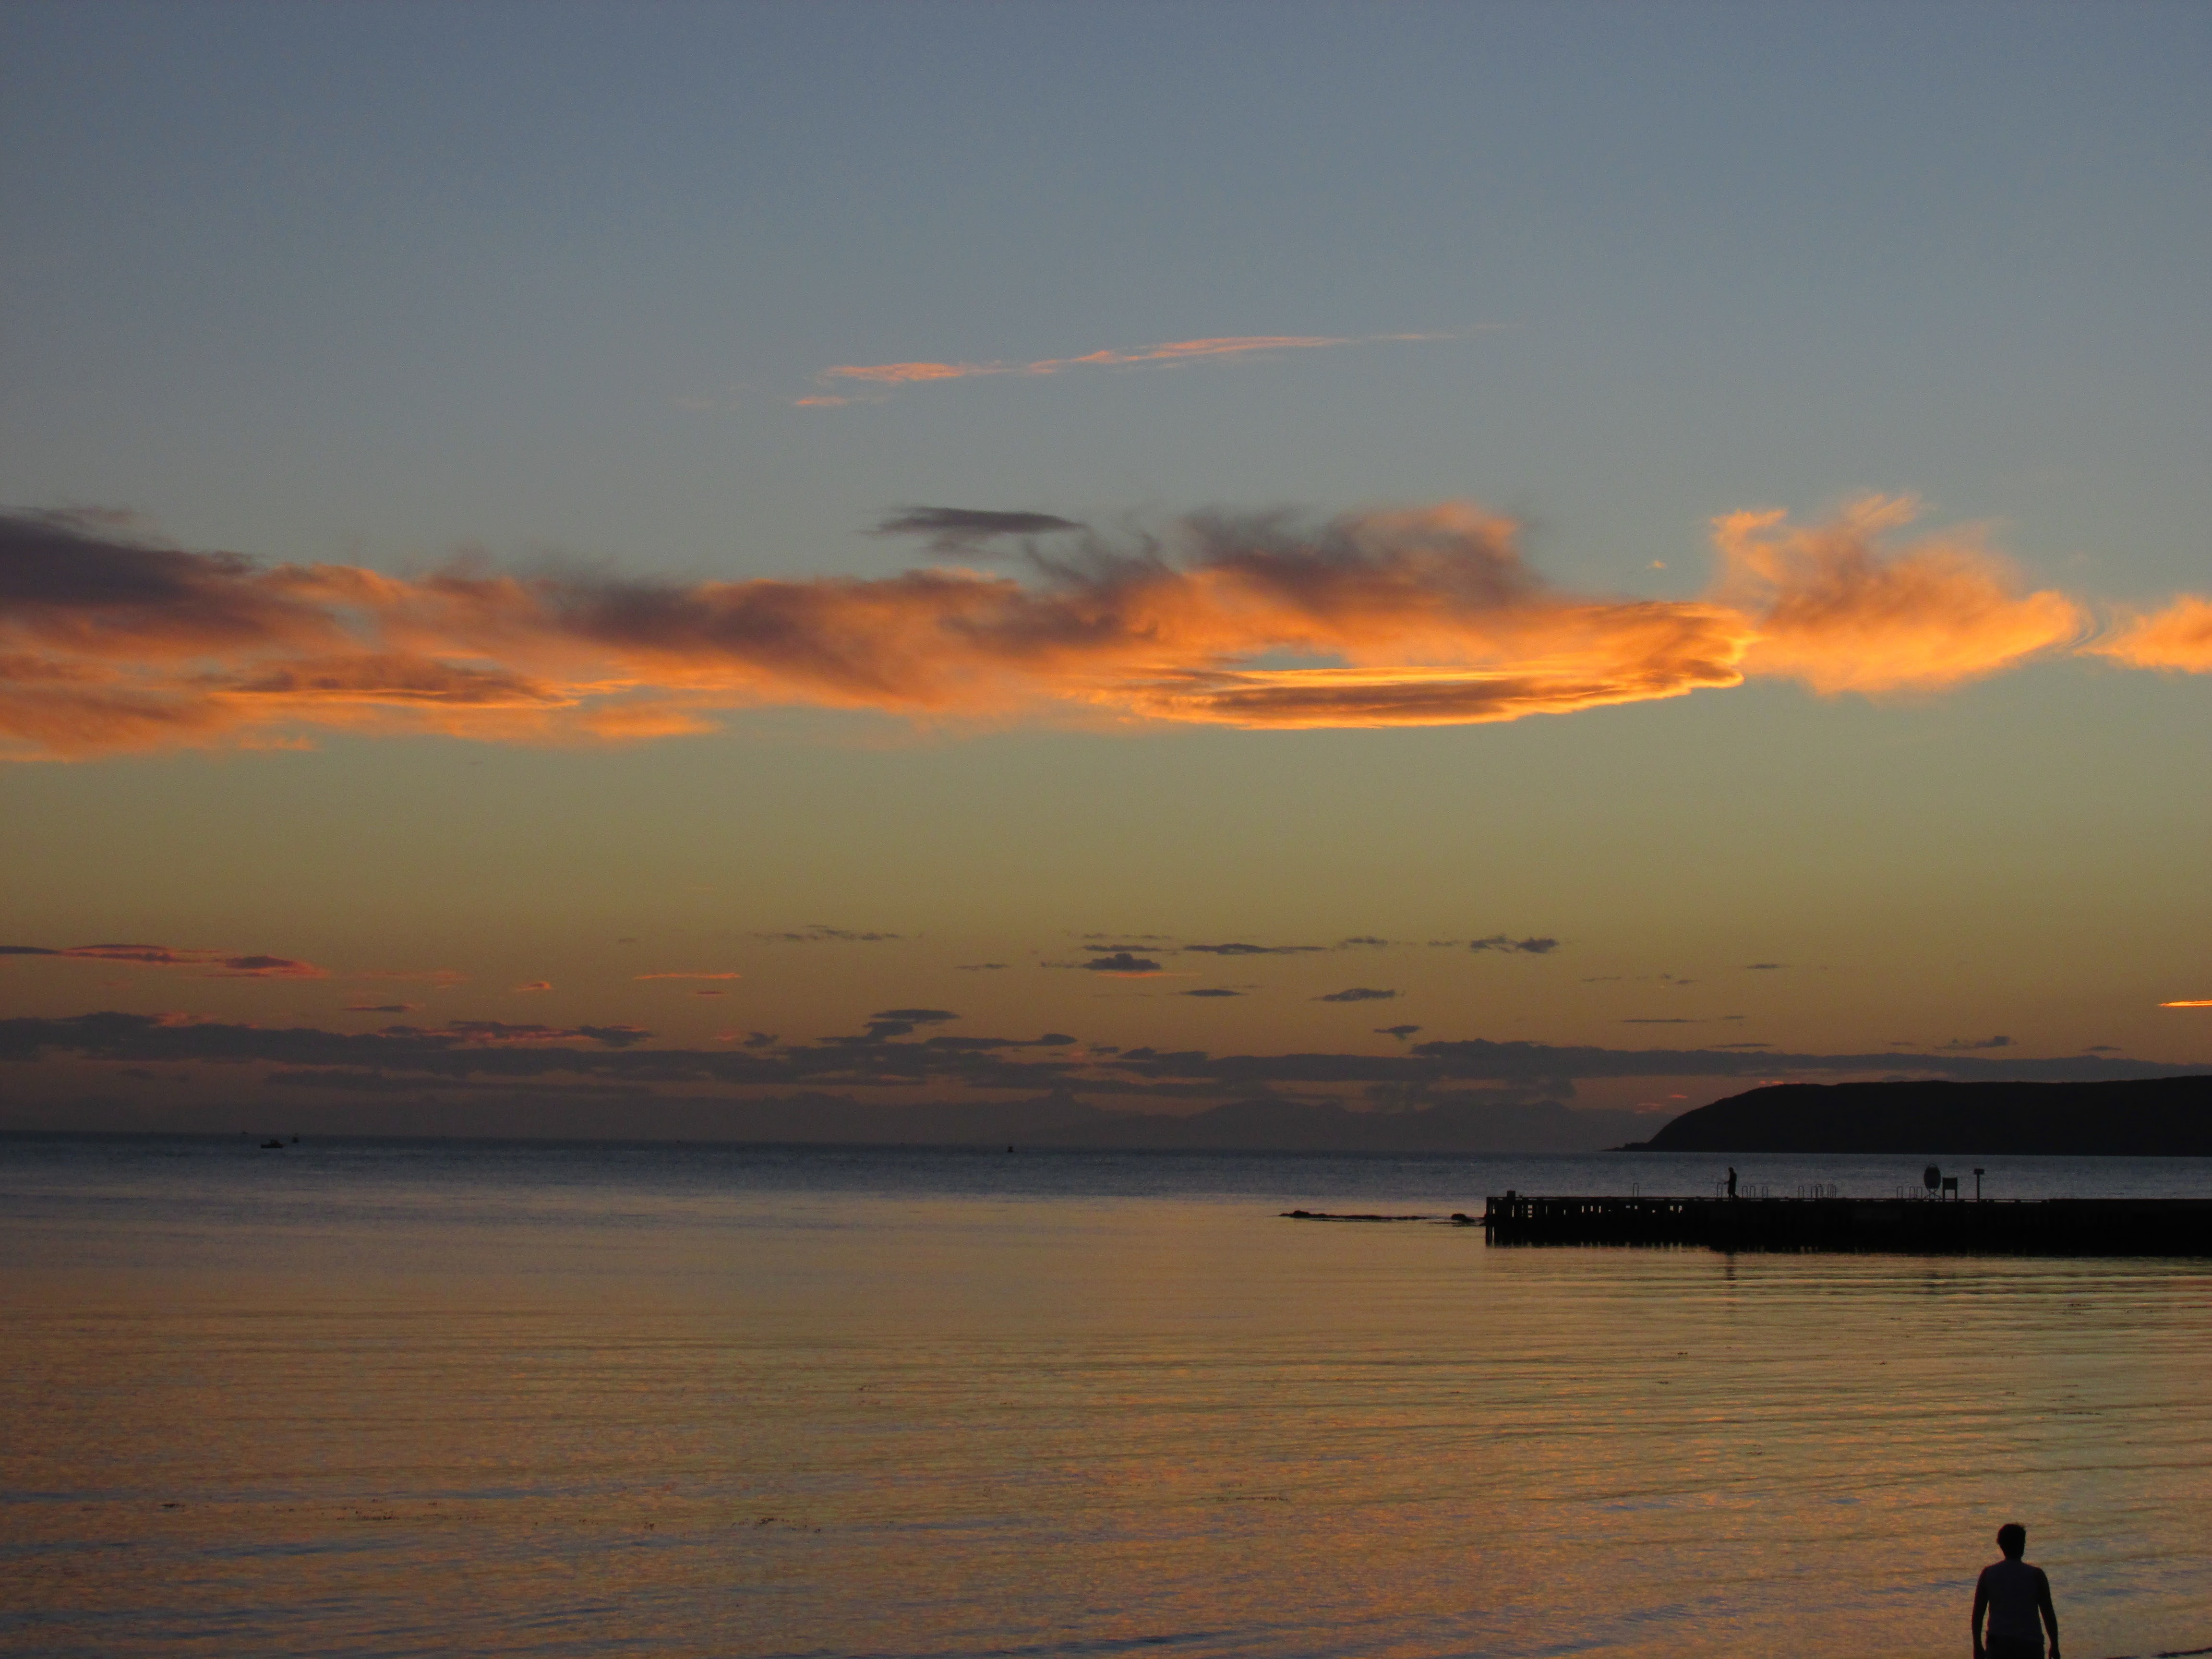
beach, sea, coast, ocean, horizon, cloud, sky, sun, sunrise, sunset, morning, shore, wave, dawn, dusk, evening, reflection, bay, clouds, afterglow, plimmerton, mana island